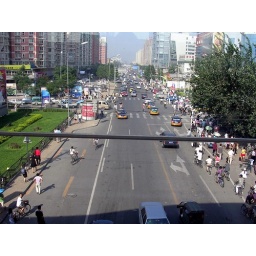
Chengfu road from train station near Matt and Alion's apt, Beijing